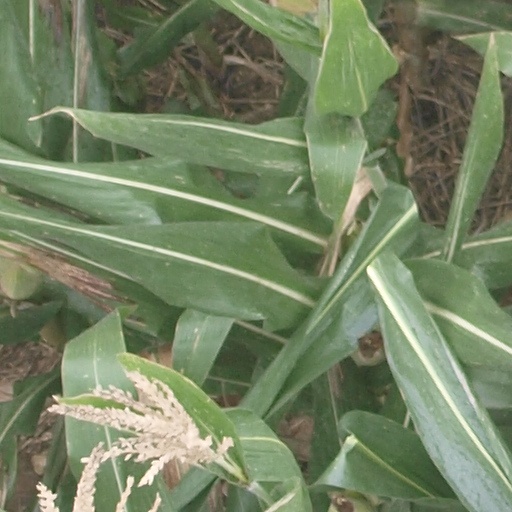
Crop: maize; corn